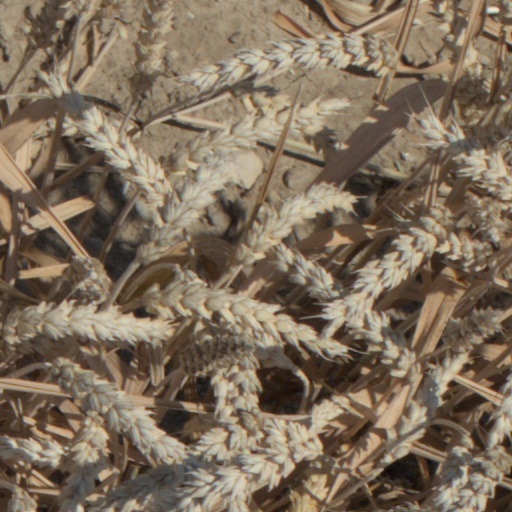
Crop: wheat